Ipsita Roy Chakraverti

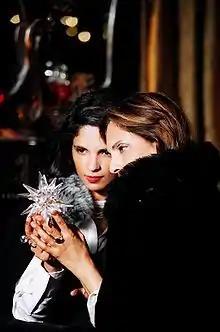
Two women from the left profile. Their heads touch each other's. The woman on the right is wearing a dark cloth, which covers her mouth area. She has brownish hair and with her left hand, holds a crystal star. The woman on the left is wearing a white shirt with a black cape around her and is also holding the star, with her right hand. Both women are looking at the star.

Chakraverti claimed to have cracked the mystic code that shrouds the Konark Sun Temple in Orissa, and its curative power. After years of research, she made this revelation in a documentary titled "The Konark Code", which was premiered at the Nehru Centre in London in February 2008. Her theory was that the temple at Konark was a healing spot, a cure centre for various diseases. King Narasimha Deva started making the temple in 1253 AD and it took him 12 years to complete it. "Myth says that Samba, the son of Krishna, went to the spot to get himself cured of leprosy. Till date, hundreds of leprosy patients flock to the temple to cure themselves. There are other factors that add to the temple's existence as a healing centre." According to Chakraverti, solar rays and sound frequency also played an important part in healing. The dance that was part of worship was for a purpose. The vibration of the steps of the dancers energized the temple stones. The sun's rays, because of the particular corner in which the temple was constructed, also played an important part. In August, Chakraverti worked on a tele serial for ETV Bangla called "Parapaar". The show was based on Chakraverti's life-journey and her encounters with the paranormal. A dramatized story, where actress Chandrayee Ghosh played the part, was aired from Monday to Friday, and on Saturday, Chakraverti herself interacted with audiences through phone-ins related to the story. She commented, "I had reservations when I was approached for "Parapaar" because it’s important to convey the philosophy and atmosphere in Wicca in the right way. But I feel it’s time to reach Wicca to the masses, and since Bengal is the place where the Mother Goddess Durga is worshipped, it’s important that misconceptions about Dakinividya are shattered. People should know who a daini is and what she does."